Tom Hiddleston

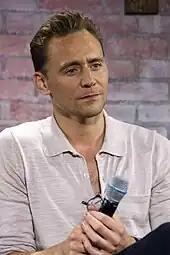
Hiddleston at the Nerd HQ in July 2016

Hiddleston was one of the narrators in the 2015 documentary "Unity" directed by Shaun Monson. He appeared as Jonathan Pine in the 2016 television mini-series "The Night Manager" based on the espionage and detective novel of the same name by John le Carré. The series started filming in Spring 2015 and aired on BBC and AMC with Hugh Laurie also starring. Ben Travers of IndieWire noted that he carried the role of Pine from start to finish, "with an admirable determination and aptly unbreakable constitution." For his performance in the series he was nominated for several awards, including two Primetime Emmy Awards and won a Golden Globe Award for Best Actor.